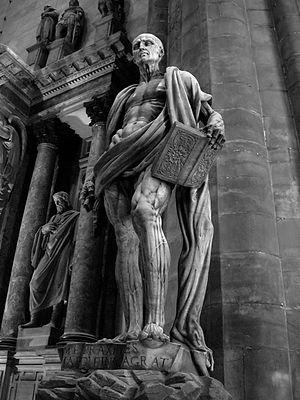
La Basilica Cattedrale Metropolitana della Natività della Beata Vergine Maria est située sur la piazza del Duomo, à Milan, en Italie. Dédiée à la Nativité de Marie, elle est le siège de l'archevêque de Milan. La cathédrale a pris près de six siècles à être achevée.